Fritz Wächtler

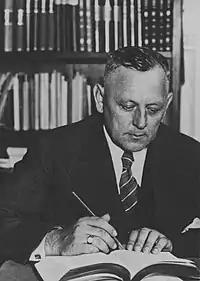

Fritz Wächtler (7 January 1891 – 19 April 1945) was a Nazi Party official and politician who served as the "Gauleiter" of the eastern Bavarian administrative region of Gau Bayreuth. Trained as a primary school teacher, he also became head of the National Socialist Teachers League (NSLB) in 1935. During World War II he held the honorary rank of SS-"Obergruppenführer" and was the Reich Defense Commissioner of Gau Bayreuth. Prone to alcoholic outbursts and unpopular with the local residents, he eventually ran afoul of Martin Bormann in a political intrigue. Wächtler was executed on orders from "Führer" Headquarters near the end of the war on 19 April 1945.